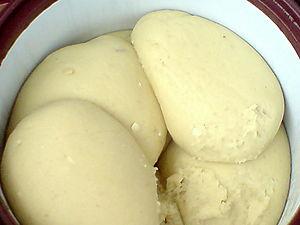
Des vrais paires de foutou igname africain à Bondoukou This is an image of food from Côte d'Ivoire
Un foutou igname est un plat ivoirien, consommé surtout chez les Baoulés, au Centre, à l'Est et au Nord de la Côte d'Ivoire.